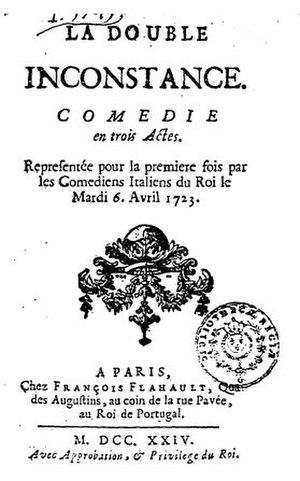
La Double Inconstance est une comédie francaise en trois actes et en prose de Marivaux représentée pour la première fois le 6 avril 1723 à l’hôtel de Bourgogne par les Comédiens italiens.